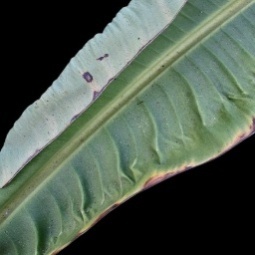
Label: Calcium